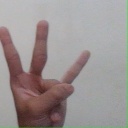
अक्षर: क्ष